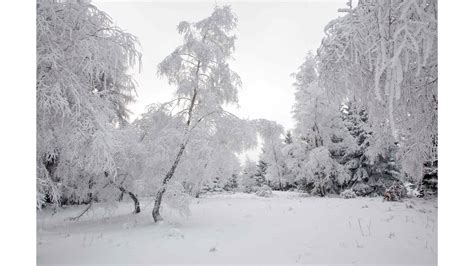
Weather: snow or frosty